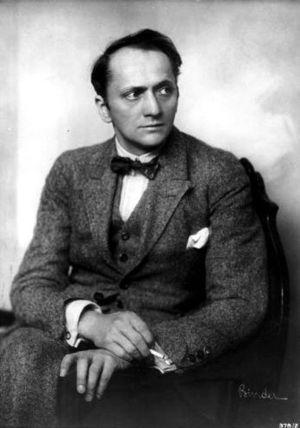
Theodor Loos, né le 18 mai 1883 à Zwingenberg et mort le 27 juin 1954 à Stuttgart est un acteur allemand.